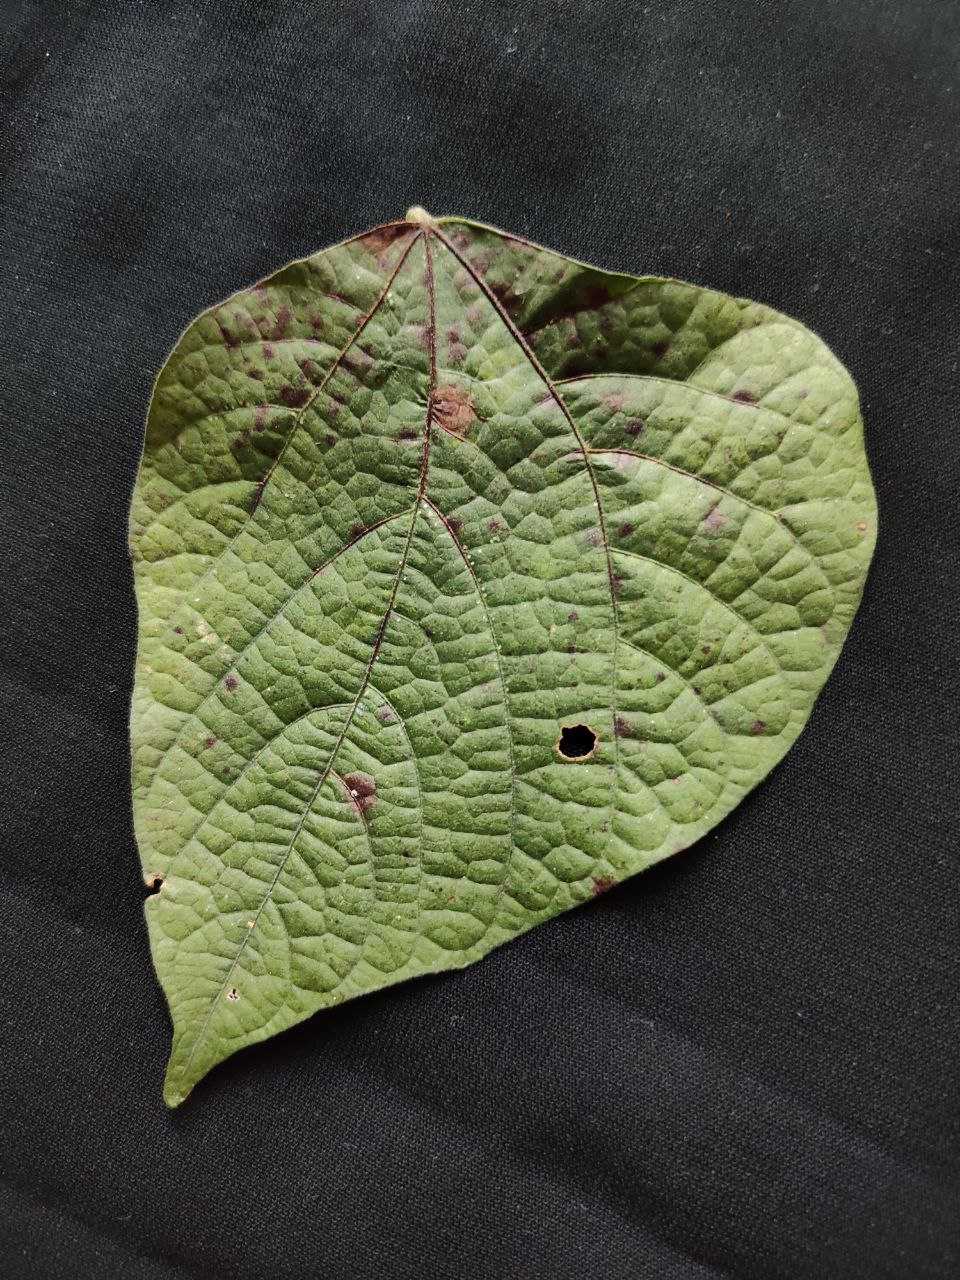
Crop: bean
Leaf condition: Rust